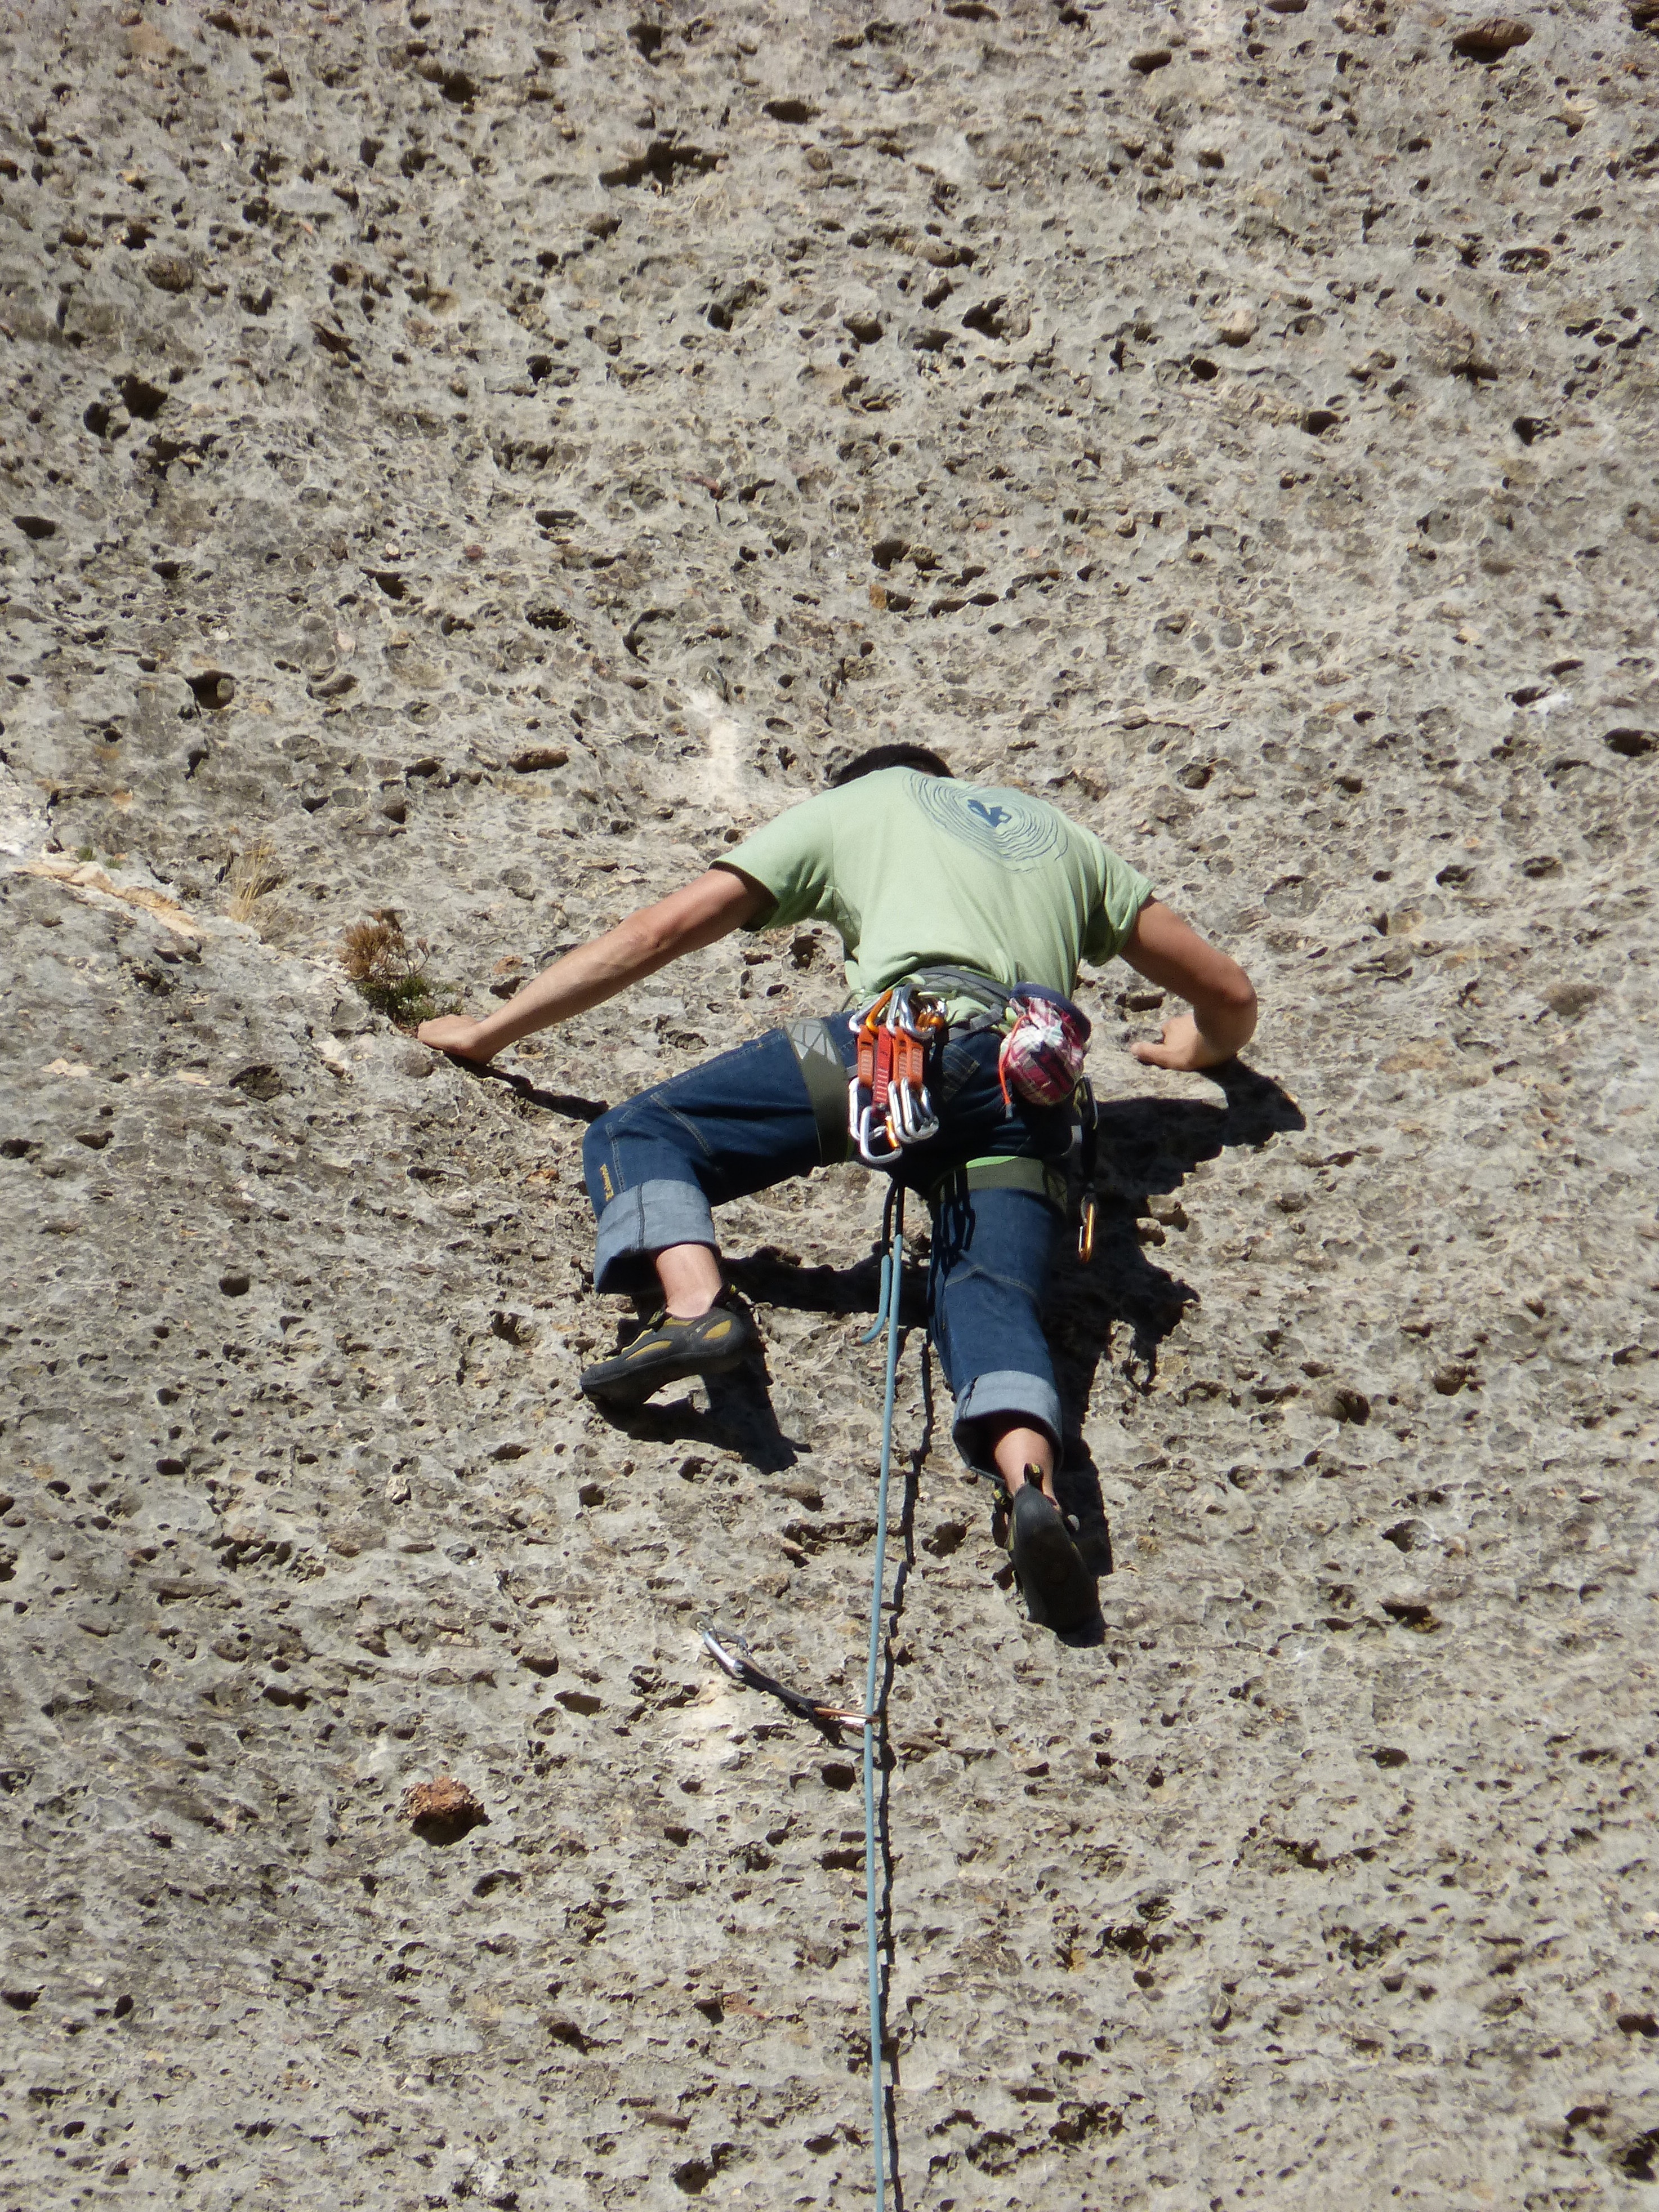
rock, adventure, recreation, soil, climbing, rock climbing, climber, extreme sport, mountaineering, sports, harness, montsant, escalation, abseiling, climbing equipment, scalar, outdoor recreation, sport climbing, margalef